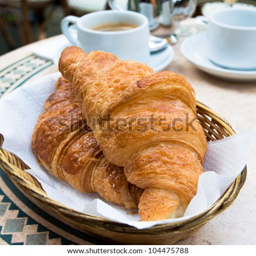
breakfast with coffee and croissants in a basket on table